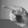
ASL letter: P